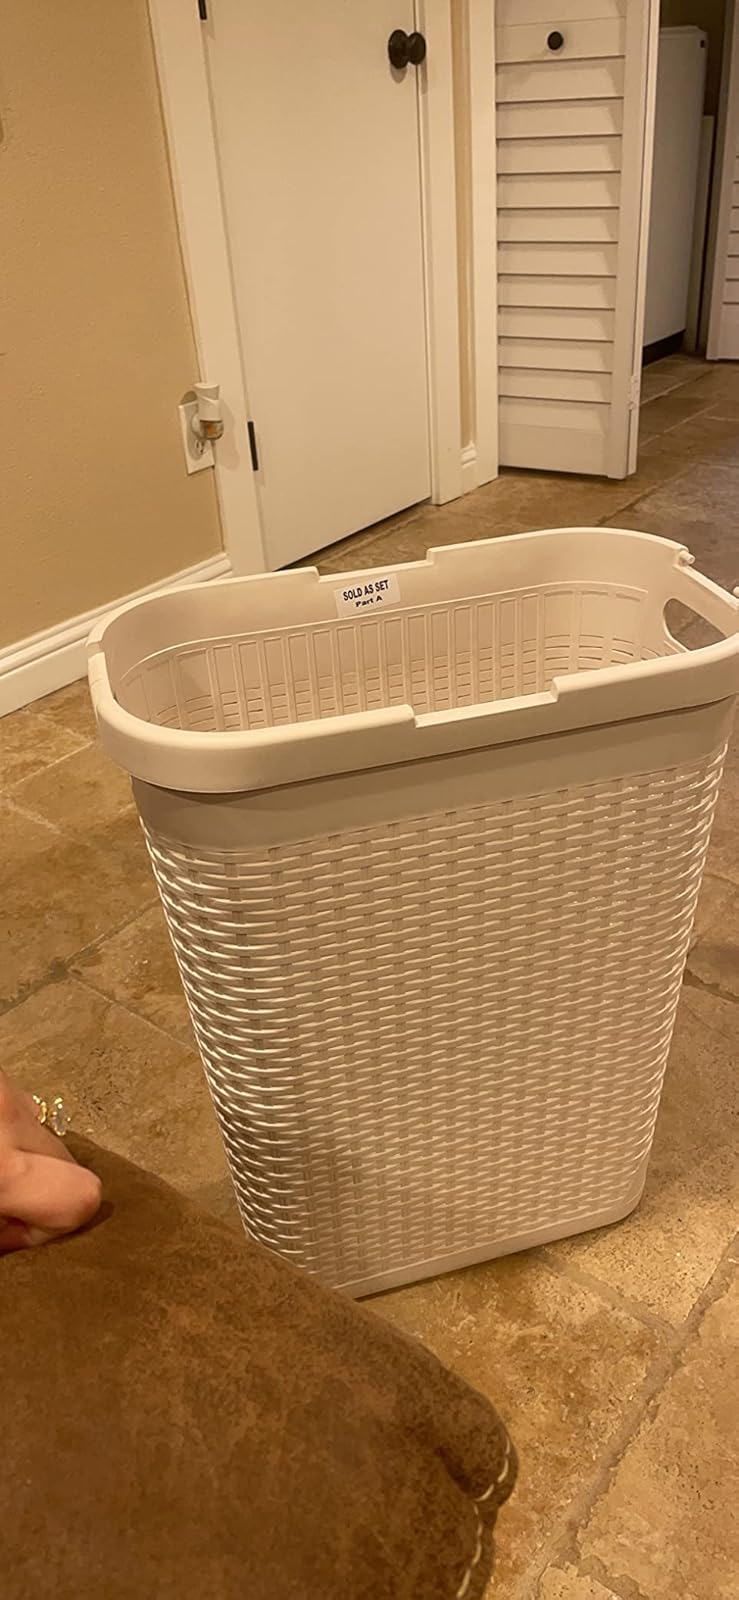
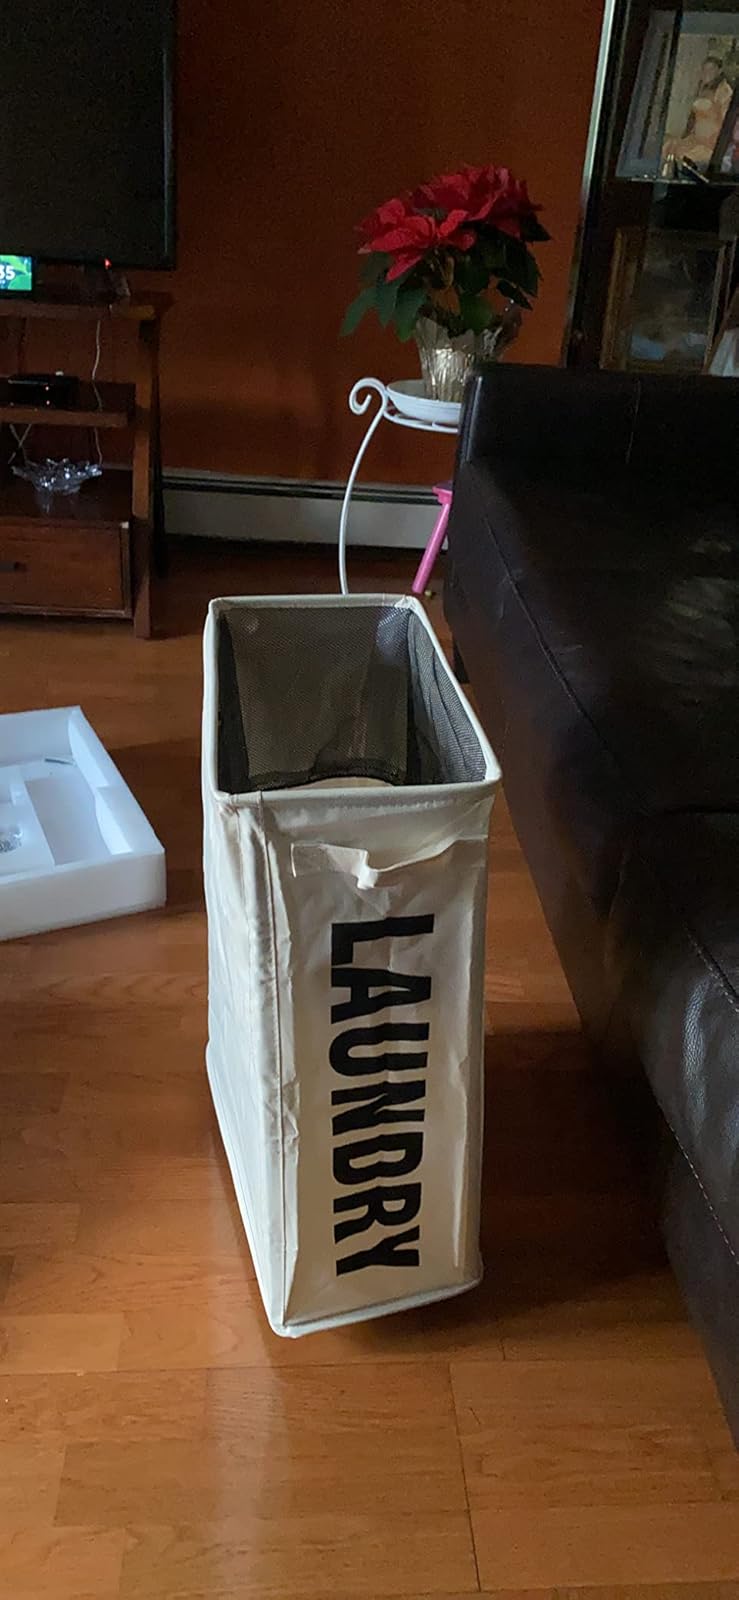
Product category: items_hamper
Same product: no